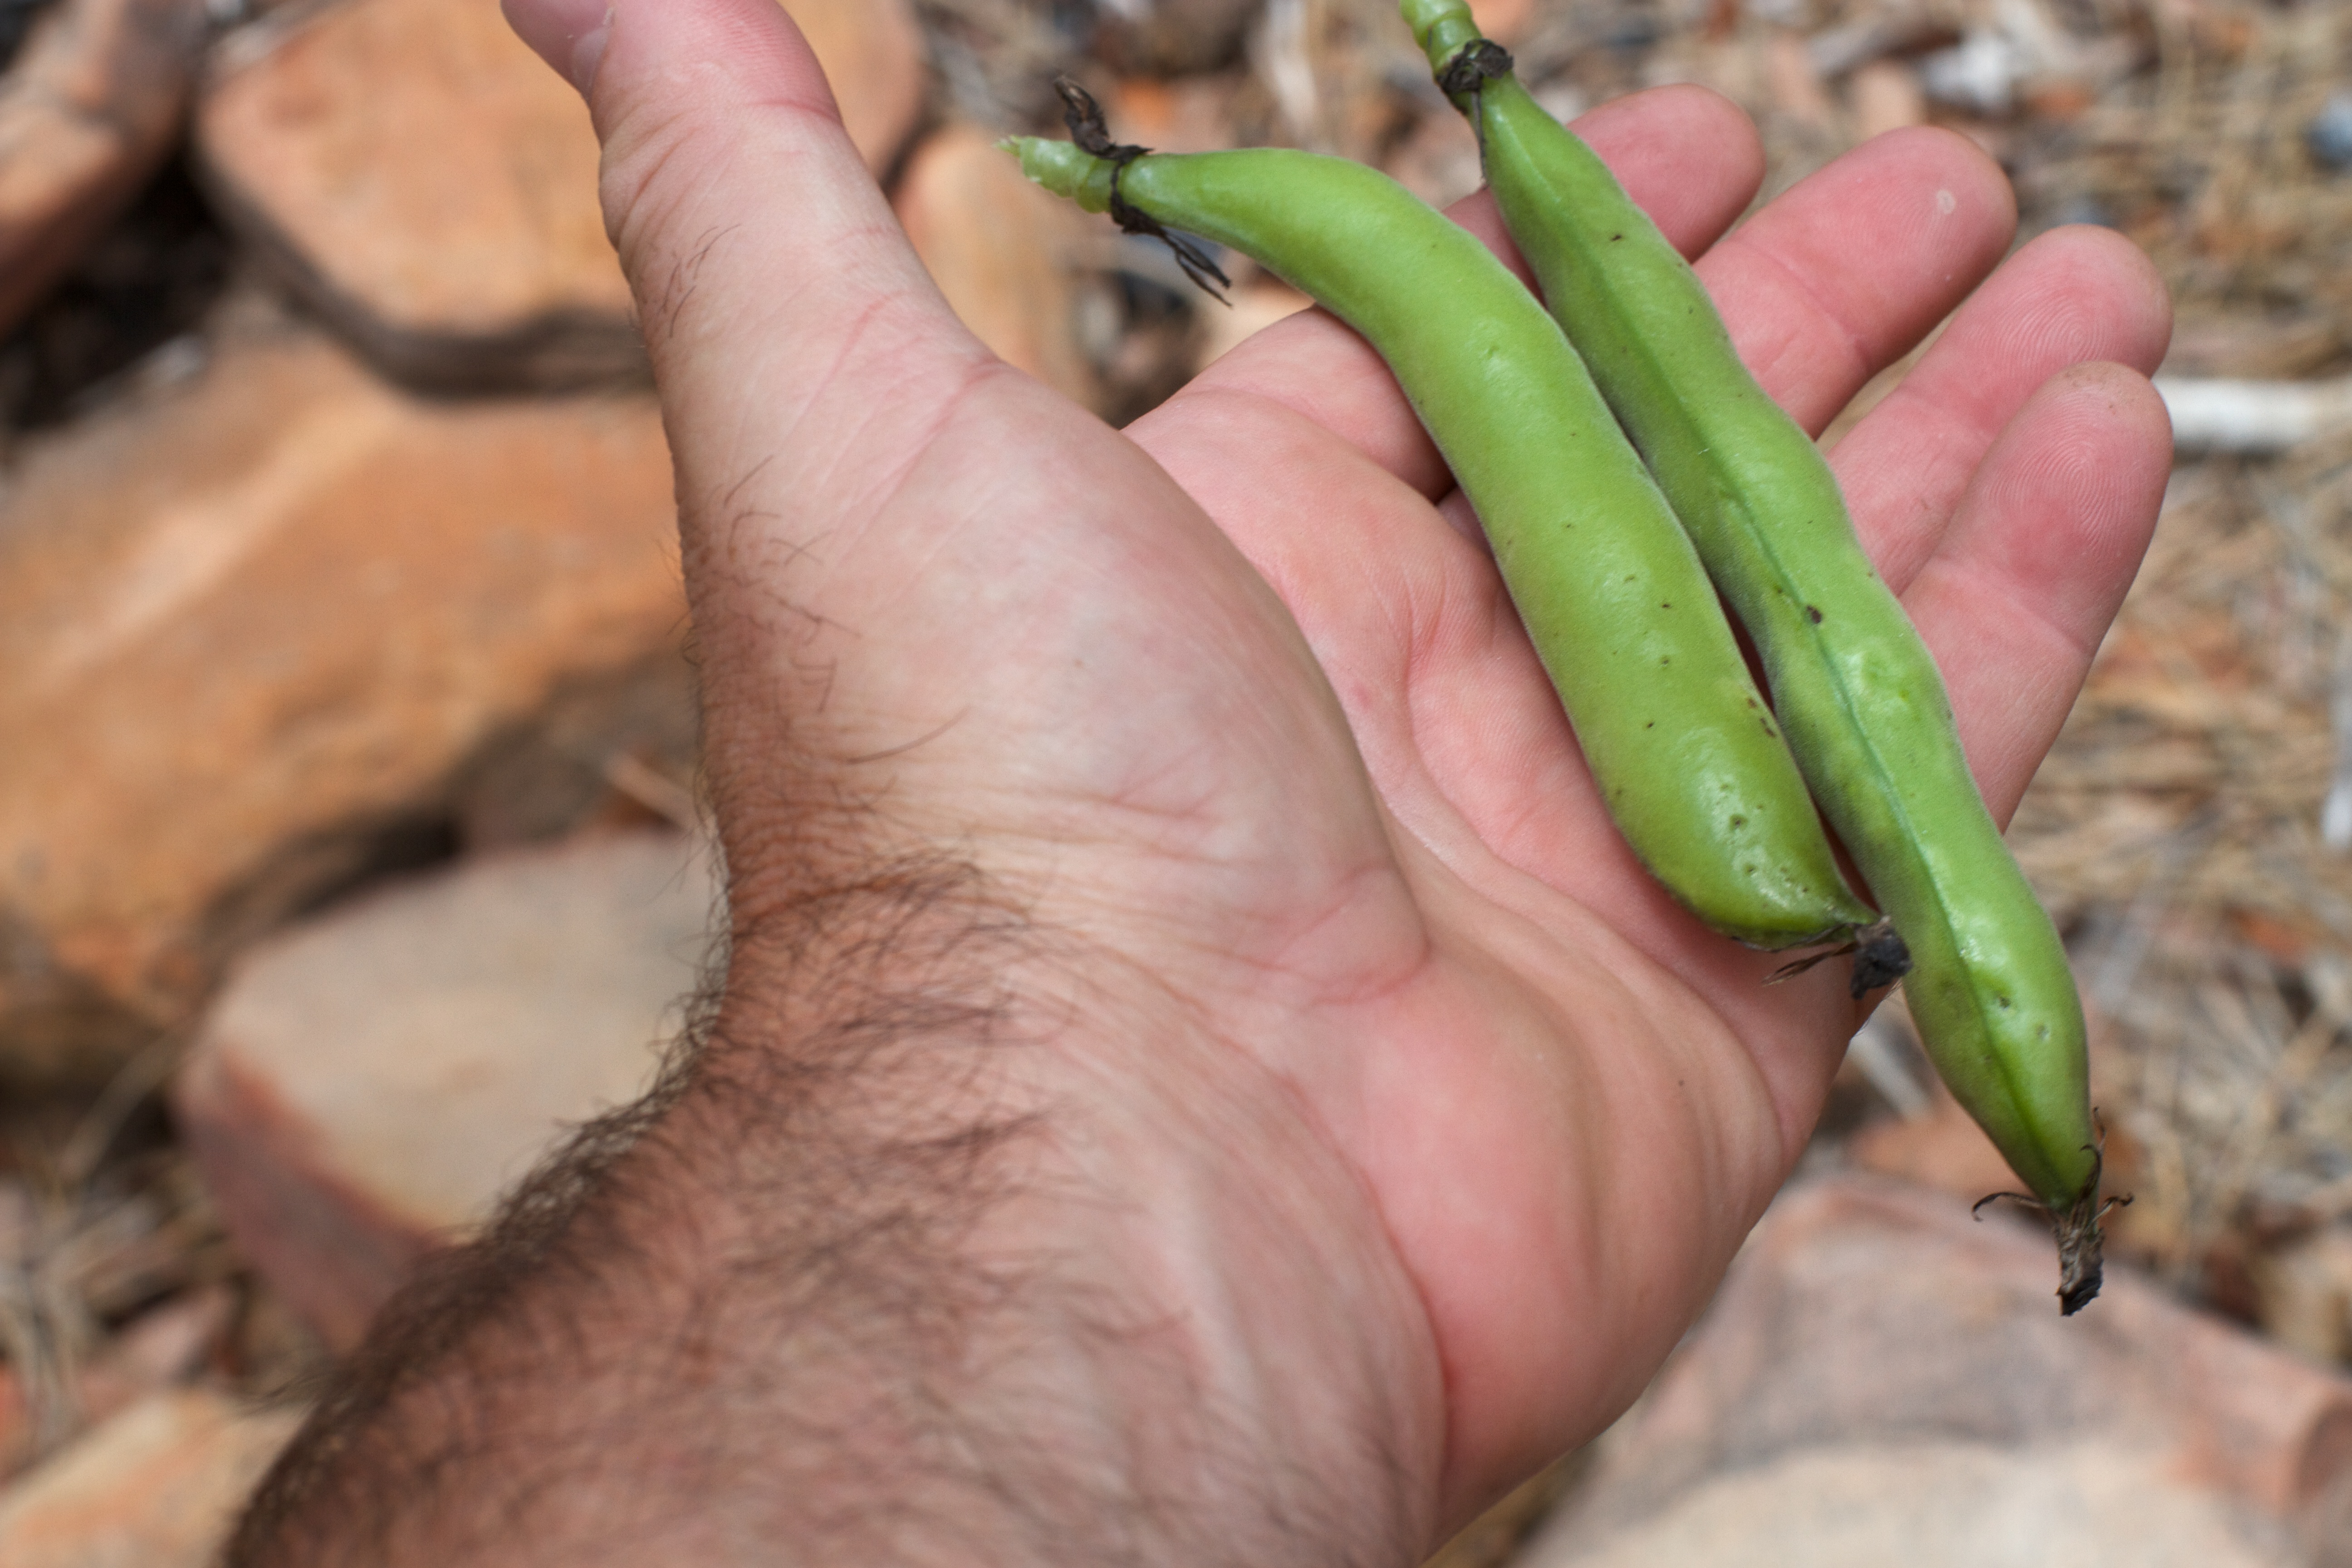
hand, plant, flower, food, produce, vegetable, soil, fauna, flowering plant, grass family, plant stem, land plant